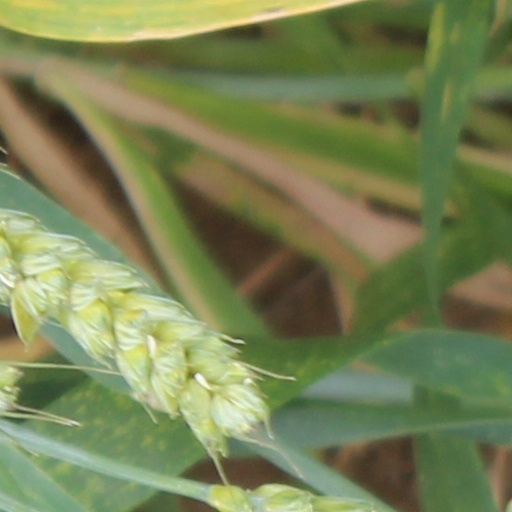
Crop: wheat